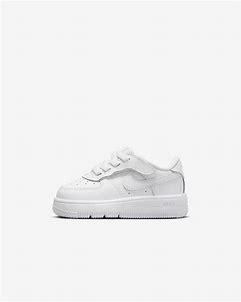
Brand: Nike
Model: Force 1 Easyon